Draftee Daffy

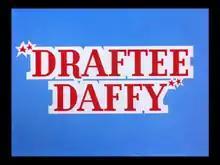
Title card

Draftee Daffy is a 1945 Warner Bros. "Looney Tunes" cartoon directed by Bob Clampett. The cartoon was released on January 27, 1945, and stars Daffy Duck.